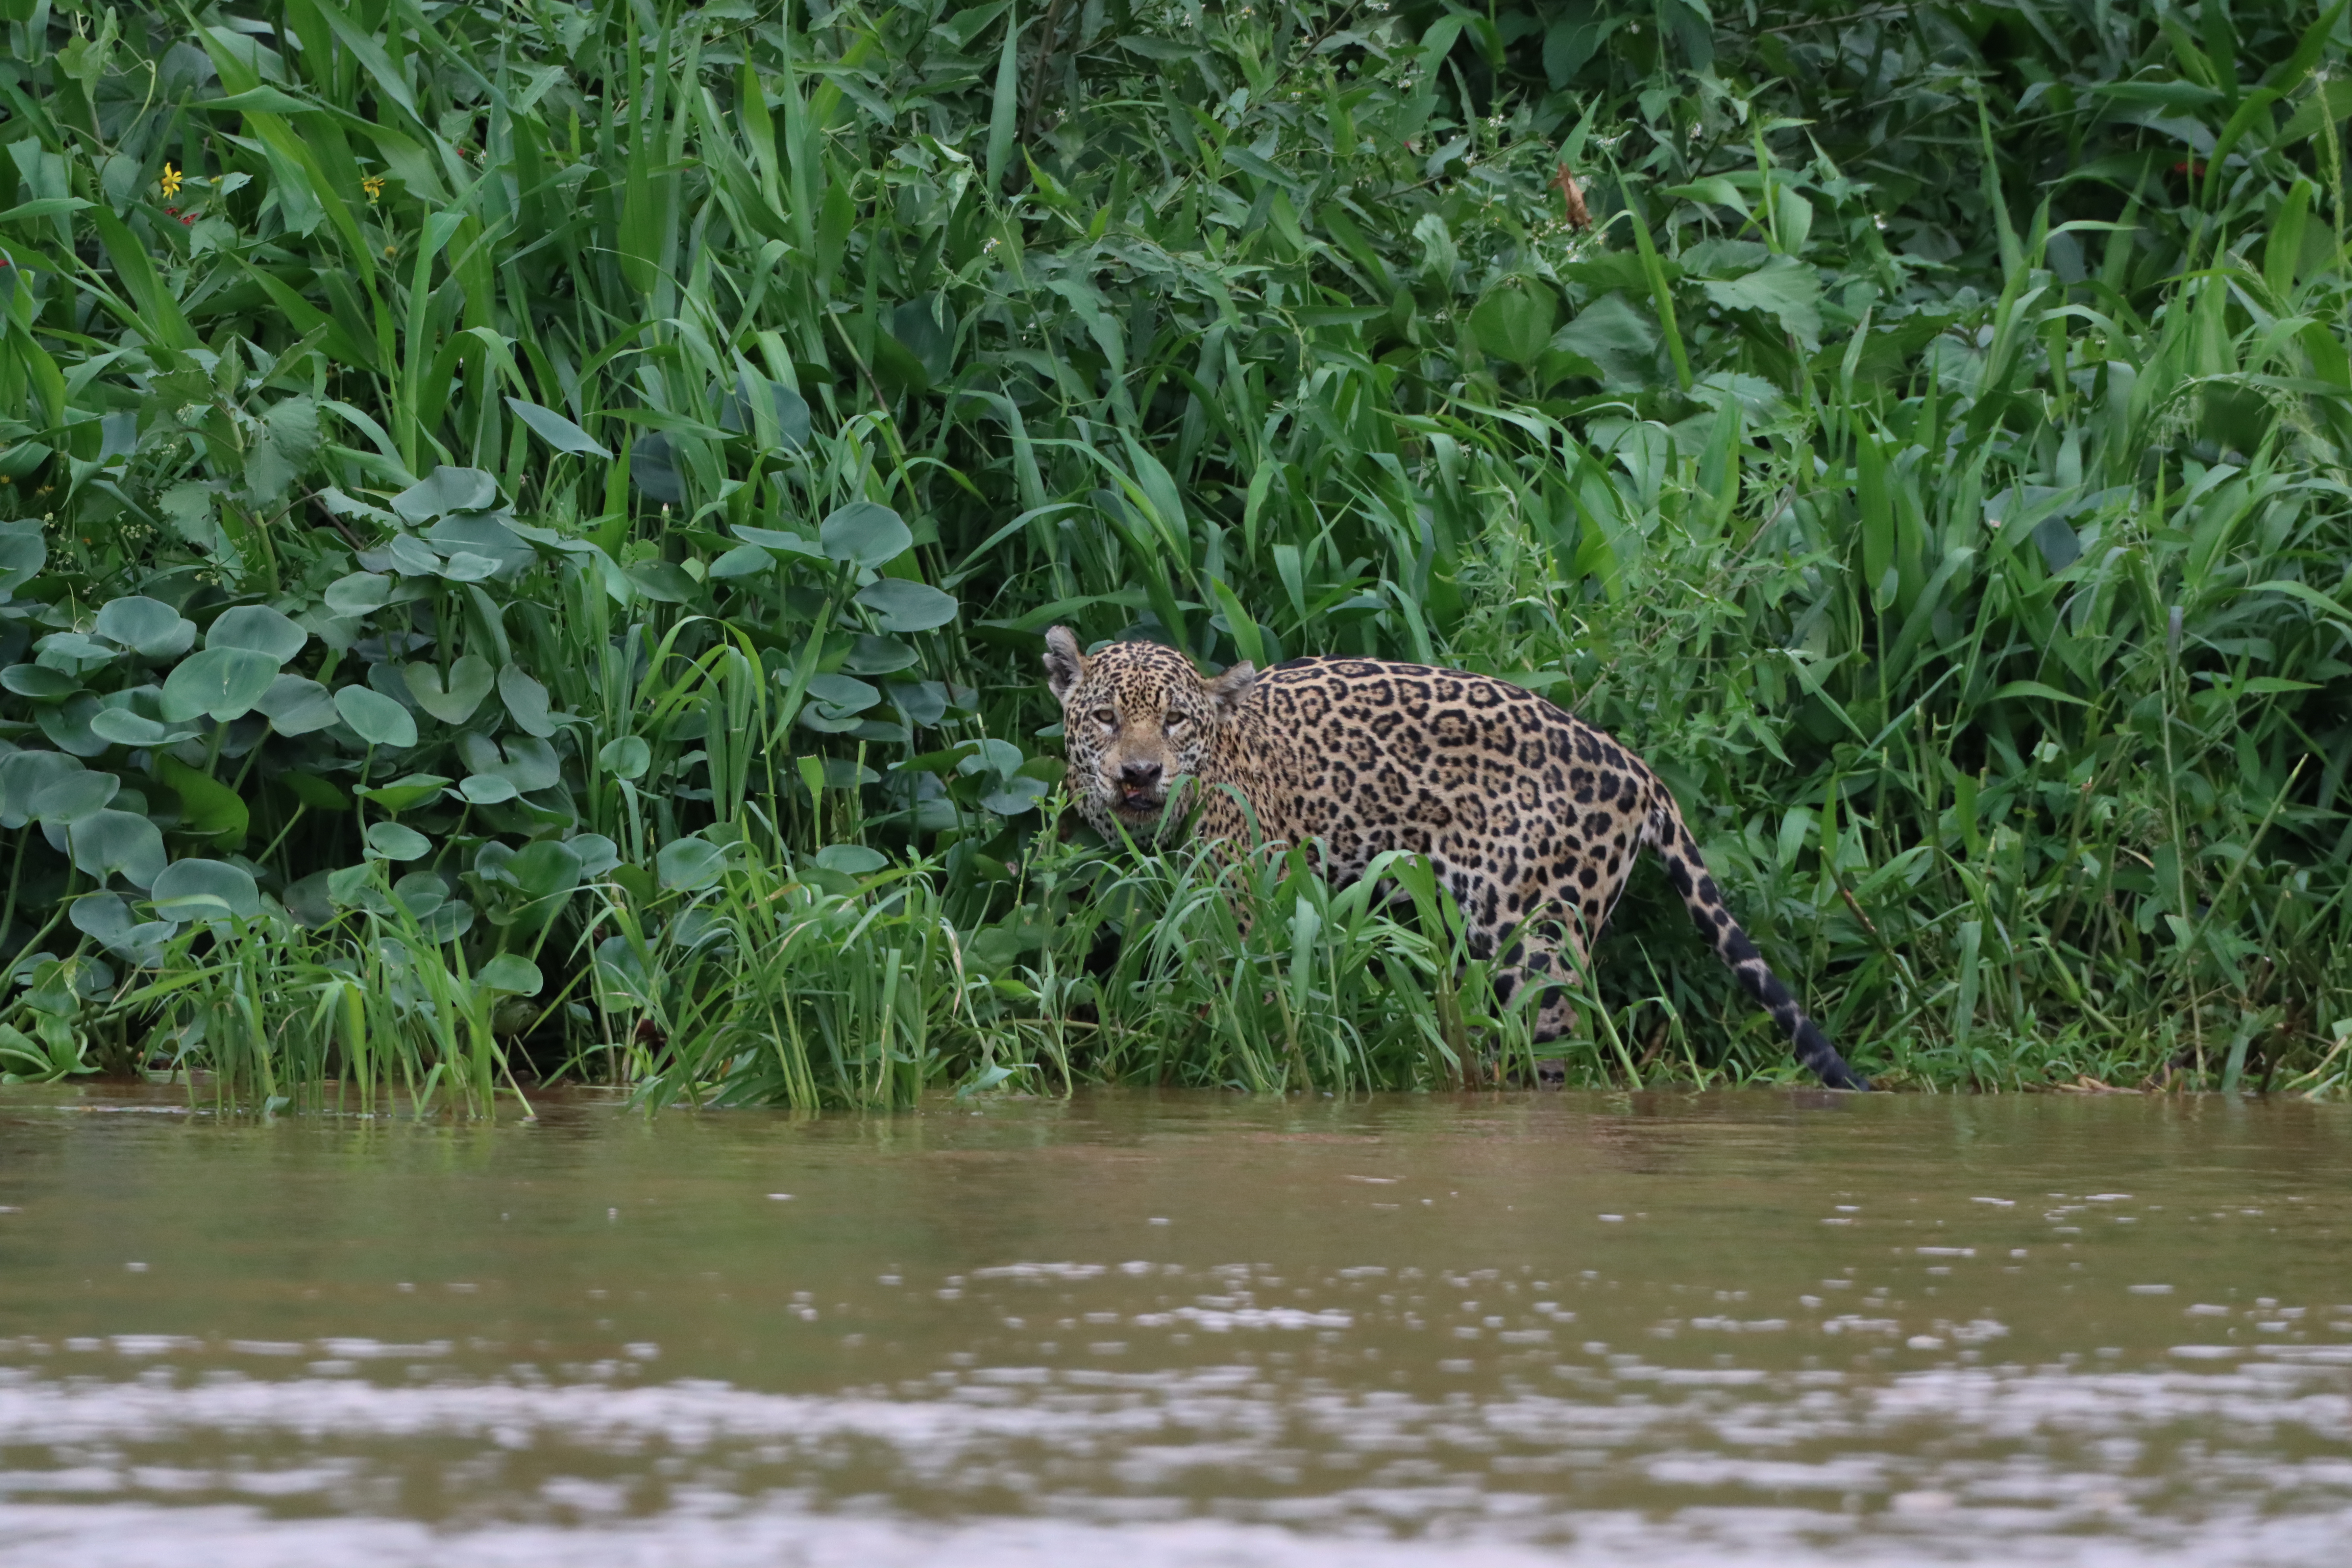
Jaguar: Overa